Ko Kradan

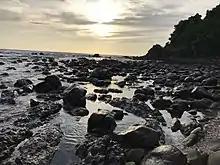
Sunset beach

Ko Kradan (Also known as: Paradise beach) (Alternately transliterated as Koh Kradan, Ko Kadan or Koh Kadan) is an island in Trang province, Southern Thailand. Ko Kradan is described by Tourism Thailand as one of the most beautiful islands in Trang. Ko Kradan has white sandy beaches and transparent water which allow the coral reef to be seen clearly. Most of Ko Kradan is controlled by Hat Chao Mai National Park. The rest is privately owned.